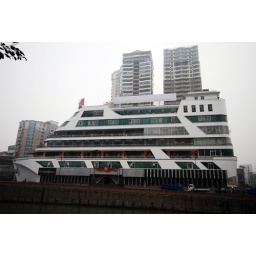
A strange building shaped like a boat next to the river in Cheng Du